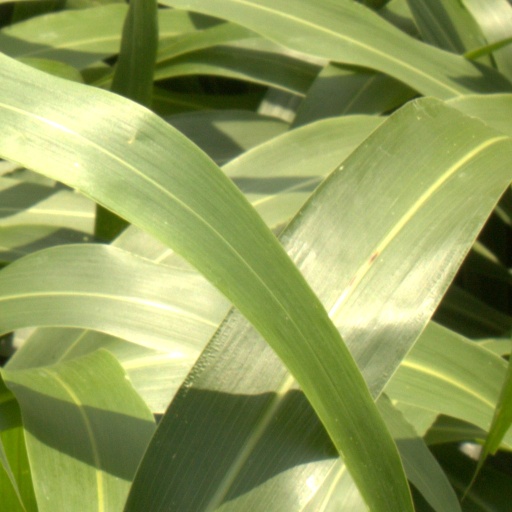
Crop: sorghum